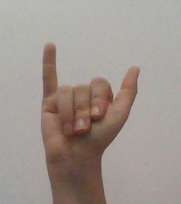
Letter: ya